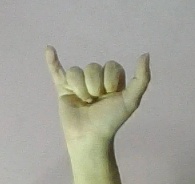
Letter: ya